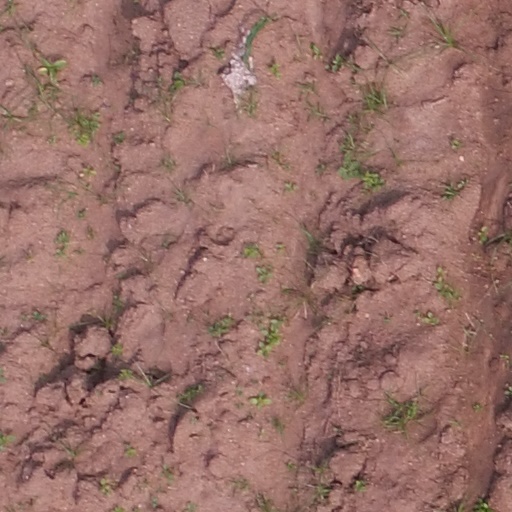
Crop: maize; corn